Kalidou Koulibaly

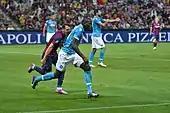
Koulibaly playing for Napoli in 2014

Koulibaly joined Serie A club Napoli on 2 July 2014 on a five-year contract, for a fee around £6.5 million. When the President Aurelio De Laurentiis met Koulibaly for the first time, he expected the player to be 1.92/1.93m tall, as he had read, and said he should have paid him less because he was smaller; Koulibaly replied that he would have delivered his value on the pitch. He made his debut on 19 August in a UEFA Champions League play-off round qualifier, in which Napoli drew 1–1 with Athletic Bilbao. Napoli went on to lose the second leg 3–1, thus sending them out of the competition. Koulibaly made his Serie A debut in the opening game of the season against Genoa, playing the whole match as Napoli won 2–1. He scored his first goal for the side on 24 September in a 3–3 draw with Palermo. Koulibaly played in every match from the start of the season, before being sent off for a second bookable offence in a 1–1 draw against Sampdoria on 1 December 2014.